HMS Renown (1916)

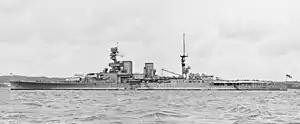
"Renown" following her reconstruction, 1928

"Renown" finished her reconstruction in September 1926 and she was assigned to the Battlecruiser Squadron until the ship was detached to convey the Duke and Duchess of York to Australia between January and July 1927. On the return journey, a boiler room caught fire on 26 May, burning four ratings before it was put out. Upon her return she rejoined the Atlantic Fleet. "Renown" became the flagship of the BCS when "Hood" was refitting between 1929 and 1931. "Hood" resumed the role as flagship after she was recommissioned and "Renown" was paid off for a refit of her own. A High-Angle Control System Mark I (HACS) was fitted with a director on the roof of the fore-top that replaced the high-angle rangefinder and the conning tower platform was enlarged to accommodate a pair of Mark V octuple mounts for the QF 2-pounder Mark VIII gun The Mark V mounts could depress to −10° and elevate to a maximum of 80°. The Mark VIII 2-pounder gun fired a shell at a muzzle velocity of to a distance of . The gun's rate of fire was approximately 96–98 rounds per minute. Only one mount was initially available, however, and it, along with its director, was fitted on the starboard side. "Renown" had her midships triple 4-inch mount removed to make room for an aircraft catapult that was not fitted until 1933. The port Mark V 2-pounder mount was finally fitted, albeit without its director, that same year. The ship now carried a Fairey III floatplane for reconnaissance purposes. The flying-off platform was also removed.